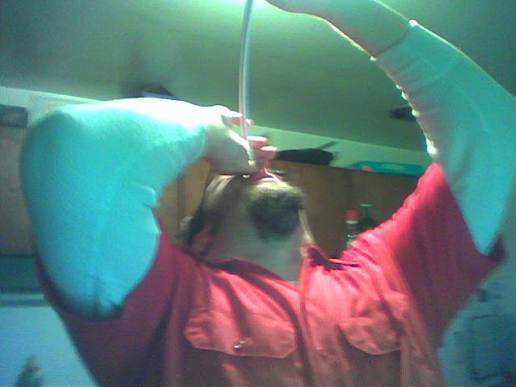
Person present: Yes